Central High School (Cleveland, Ohio)

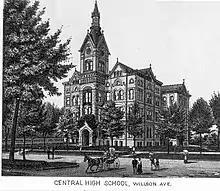
Home of Central High from 1878 to 1940

Central High School was established in 1846 as the first high school in Cleveland and the first free public high school west of the Alleghenies. Initially, classes were held in the basement of the Universalist church on Prospect Avenue. After Ohio City was annexed to Cleveland, West High School was established as a division of the school since state law allowed only one public high school in Cleveland.